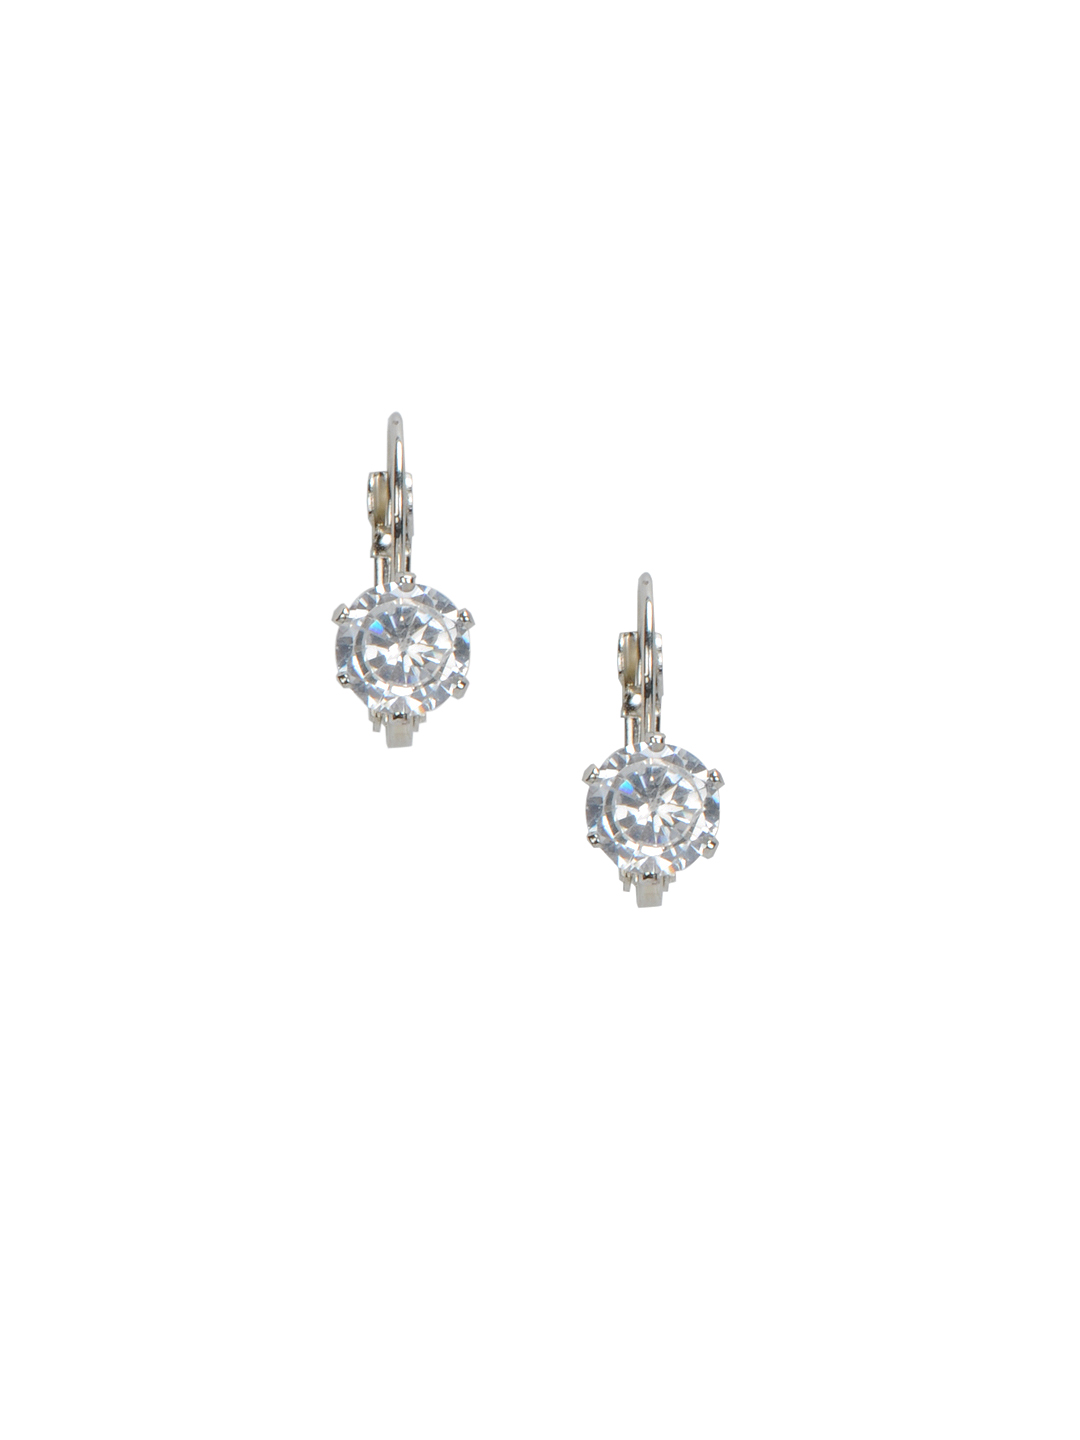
ToniQ Women Silver Earrings
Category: Accessories / Jewellery / Earrings
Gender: Women
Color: Silver
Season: Winter 2016
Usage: Casual